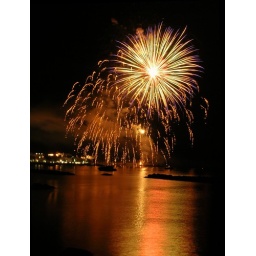
Fuochi d'artificio sul mare nel cielo di Forio sull'Isola d'Ischia. Fireworks in Forio sky and over the Mediterranean sea. ^__^